Sumatran tiger

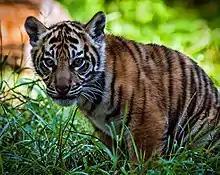
Sumatran tiger cub at Chester Zoo

Sumatran tigers strongly prefer uncultivated forests and make little use of plantations of acacia and oil palm even if these are available. Within natural forest areas, they tend to use areas with higher elevation, lower annual rainfall, farther from the forest edge, and closer to forest centres. They prefer forest with dense understory cover and steep slope, and they strongly avoid forest areas with high human influence in the forms of encroachment and settlement. In acacia plantations, they tend to use areas closer to water and prefer areas with older plants, more leaf litter, and thicker subcanopy cover. Tiger records in oil palm plantations and rubber plantations are scarce. The availability of adequate vegetation cover at the ground level serves as an environmental condition fundamentally needed by tigers regardless of the location. Without adequate understory cover, tigers are even more vulnerable to persecution by humans. Human disturbance-related variables negatively affect tiger occupancy and habitat use. Variables with strong impacts include settlement and encroachment within forest areas, logging, and the intensity of maintenance in acacia plantations.